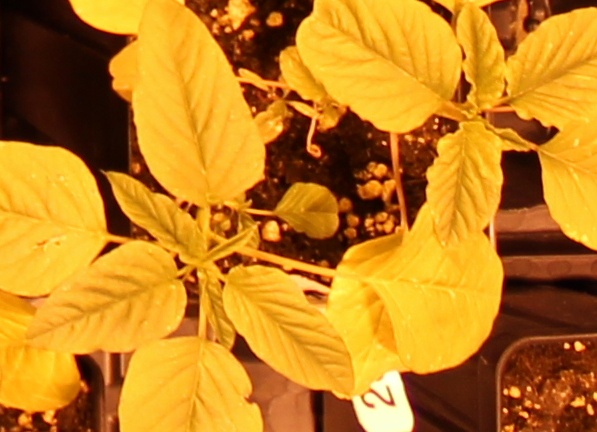
Label: Palmer Amaranth